Girdwood Depot

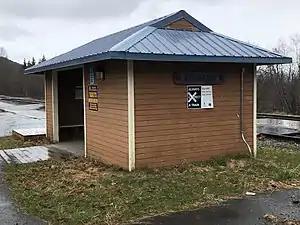

Girdwood Depot is a passenger railroad station in Girdwood, south of Anchorage, Alaska. The station offers service for the Alaska Railroad's "Coastal Classic" and "Glacier Discovery" routes.